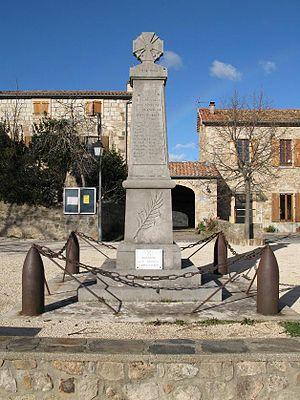
Monument aux morts de Planzolles
De 1920 à 1925, il se construit en moyenne 16 monuments par jour dans tout le pays, soldats, victoires, stèles ou simples plaques apposées dans les églises. Dans le département de l'Ardèche chaque commune a son monument s'incluant dans une catégorie de forme, statuaire et ornements que nous retrouvons sur l'ensemble des monuments français.